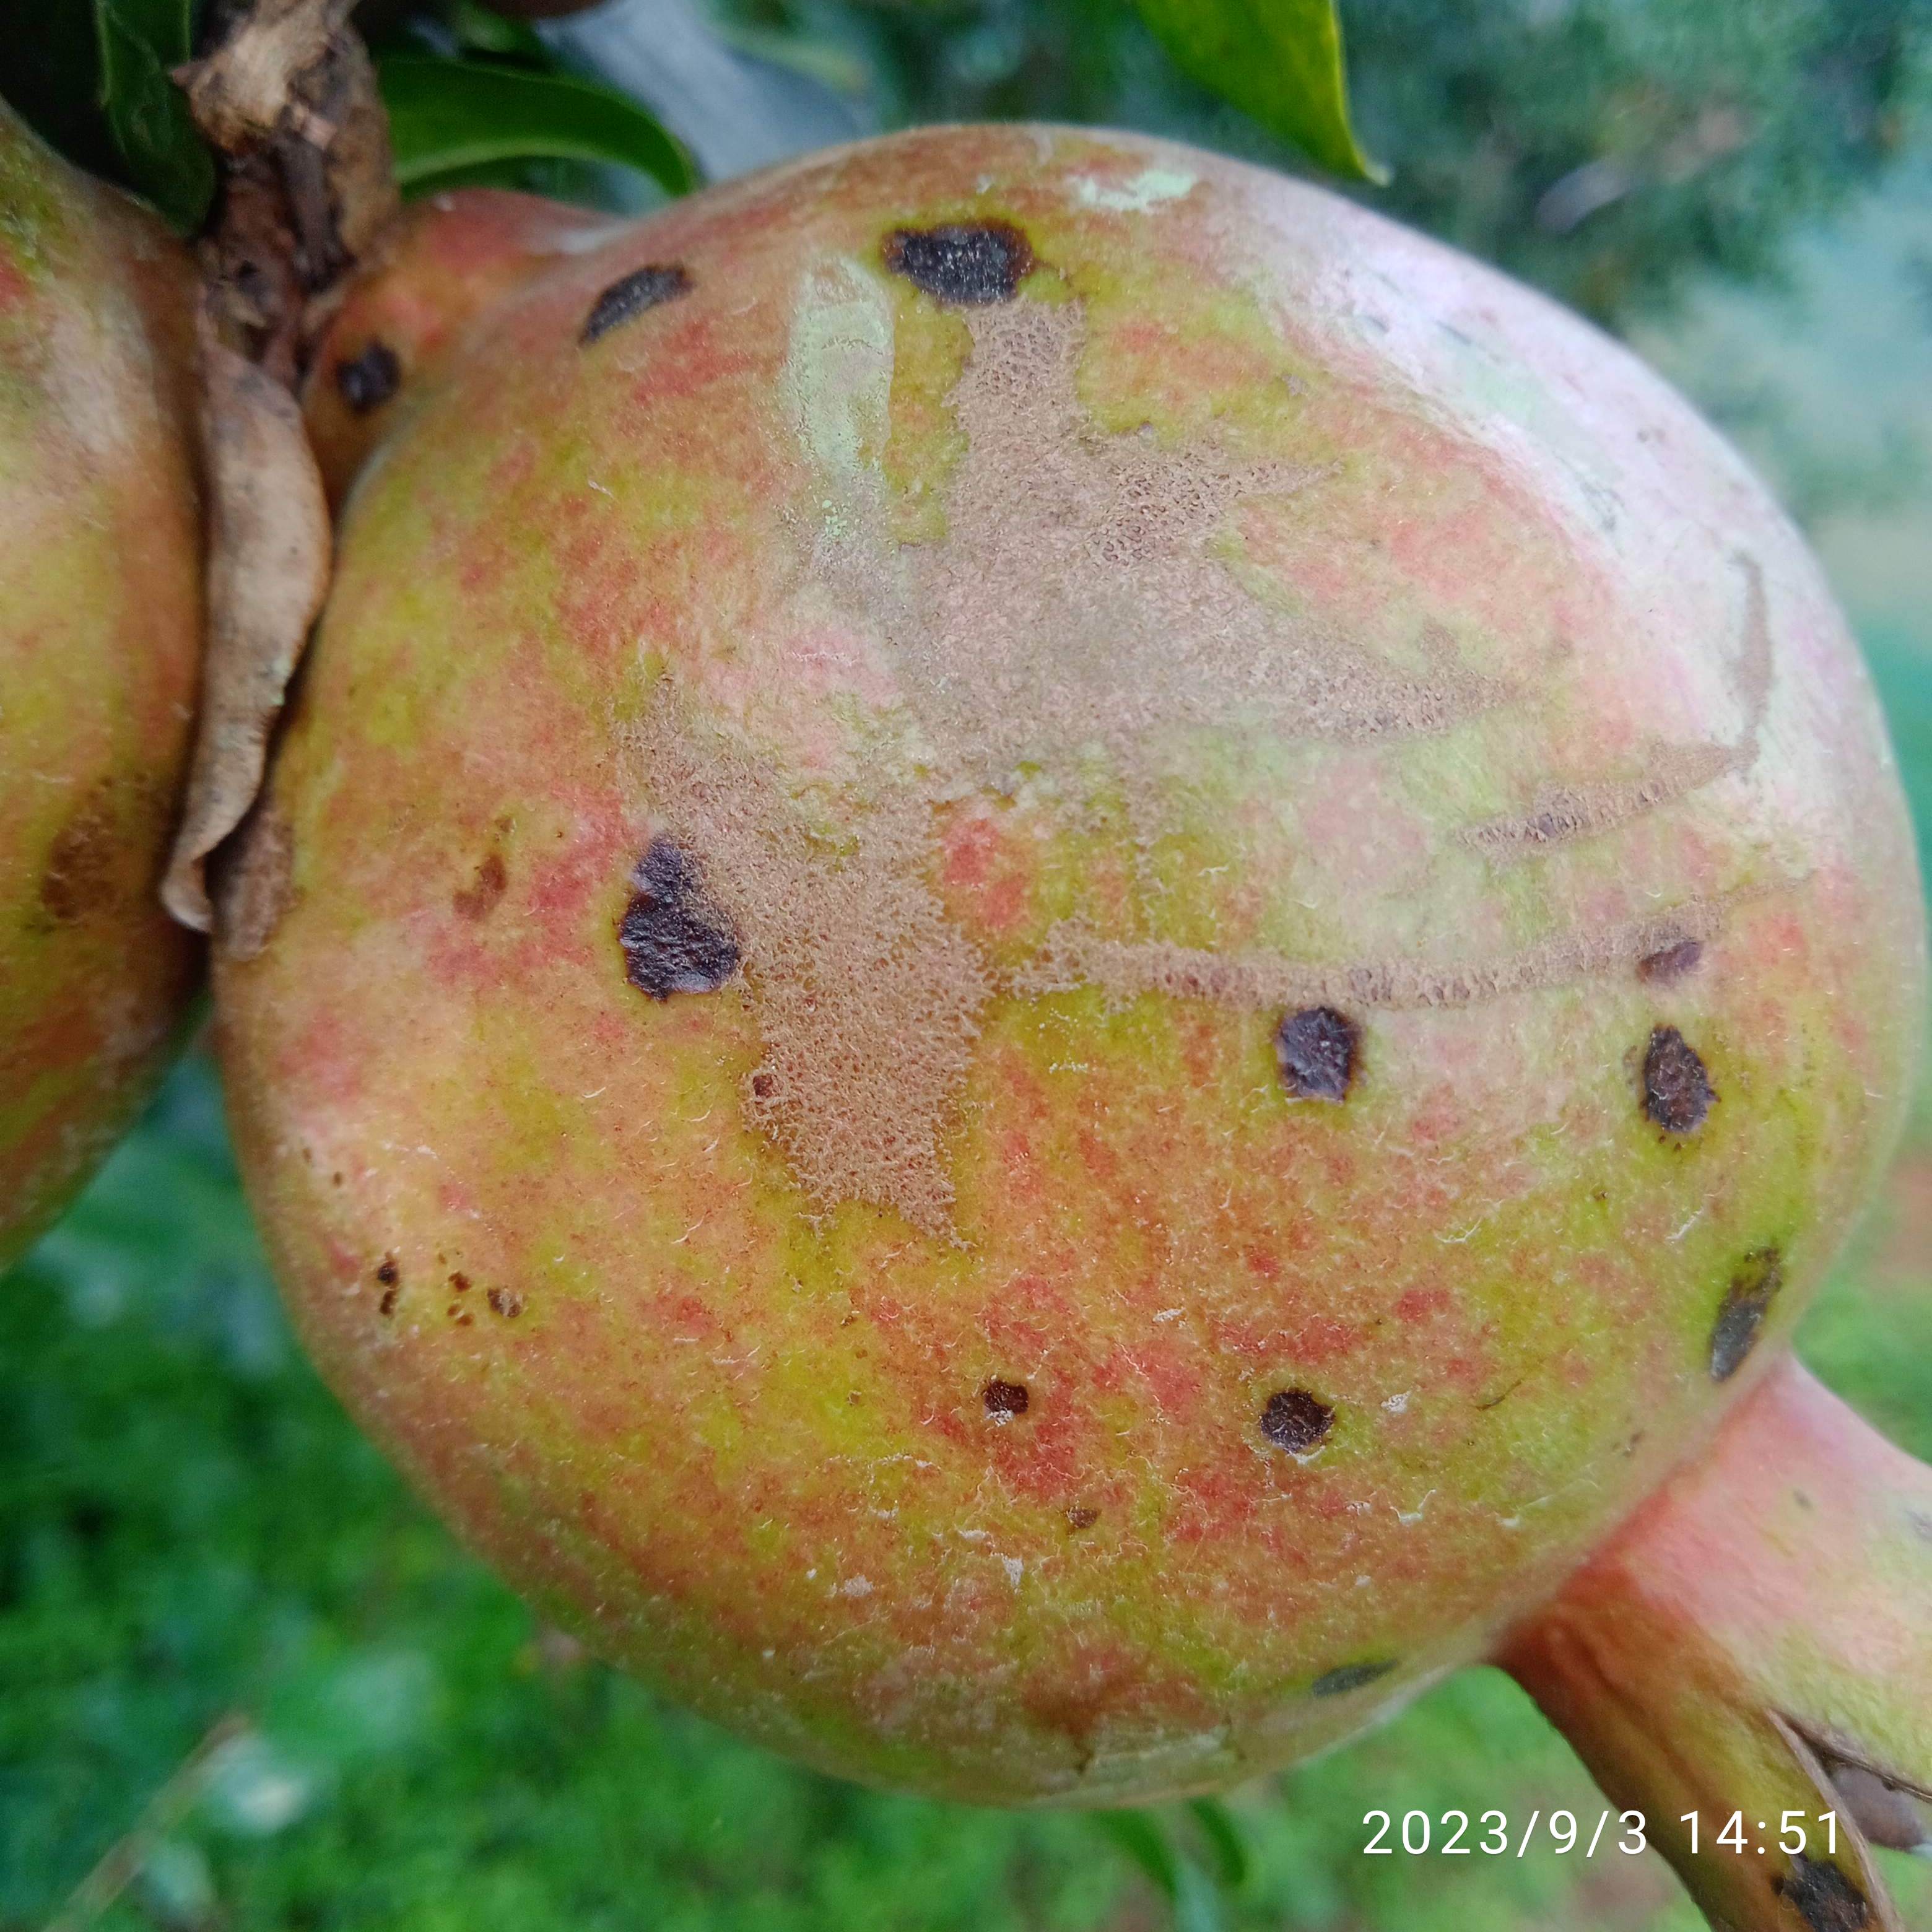
Label: Anthracnose